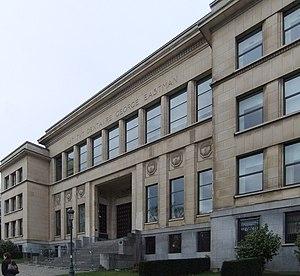
19 mars : démission du gouvernement Theunis II.